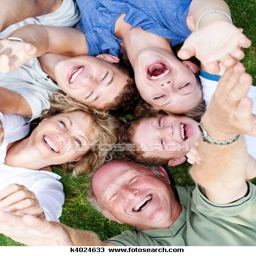
neat idea for a family photo .